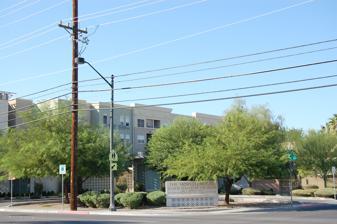
Building: Morelli House
Country: United States of America
Year built: 1959
Historic house in Nevada, United States United States historic place Morelli House U.S. National Register of Historic Places Show map of Nevada Show map of the United States Location 861 E. Bridger Ave., Las Vegas, Nevada Coordinates 36°9′55″N 115°8′16″W / 36.16528°N 115.13778°W / 36.16528; -115.13778 Built 1959 NRHP reference No. 11001086 Added to NRHP June 3, 2012 Morelli House at 861 East Bridger Avenue, Las Vegas, Nevada is listed on the city, state and National Register of Historic Places . Built in 1959, it is a classic example of mid-century modern construction. History Entrance to the house Originally located at 52 Country Club Drive, Las Vegas, Nevada, within the Desert Inn Country Club , the house was moved to 861 East Bridger Avenue in September 2001. The house is famous for being the home of Sands Hotel band leader and musical conductor Antonio Morelli and his wife Helen during the Rat Pack heyday of the 1950s and 60s. For thirty years it served as an after-hours congregating spot for some of the biggest names in entertainment including Frank Sinatra , Sammy Davis Jr. , Dean Martin , Tony Bennett , Nat King Cole , Judy Garland , and many other famous names in show business. Morelli was very active in music circles in Nevada and he and his wife were also very active in various charitable causes through the years. Designation as a landmark followed the move. References